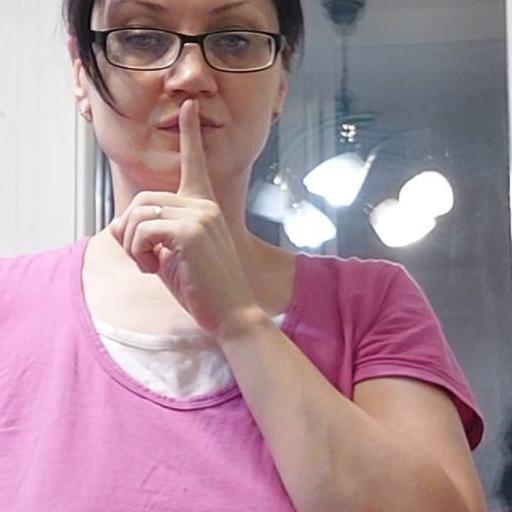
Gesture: mute